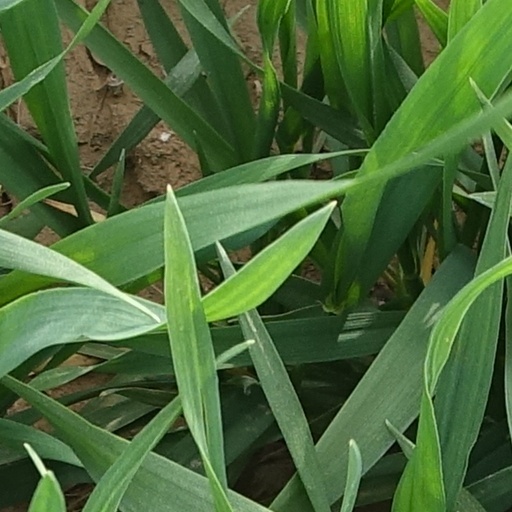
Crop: wheat